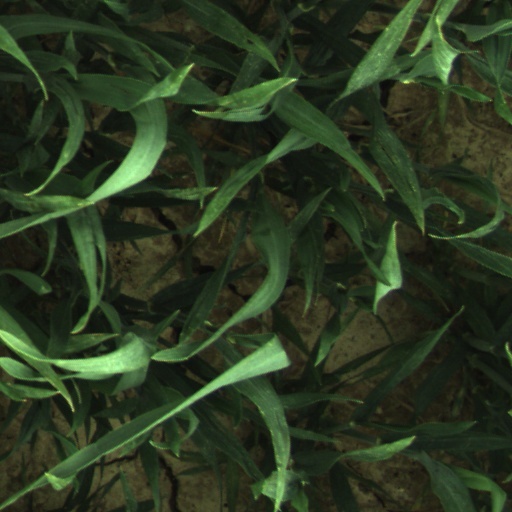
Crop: wheat